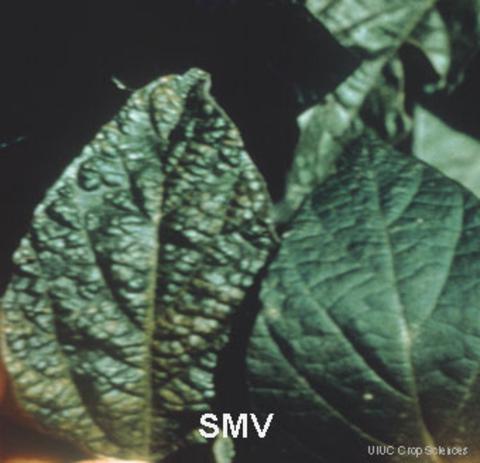
Plant: Soybean
Disease: soybean mosaic